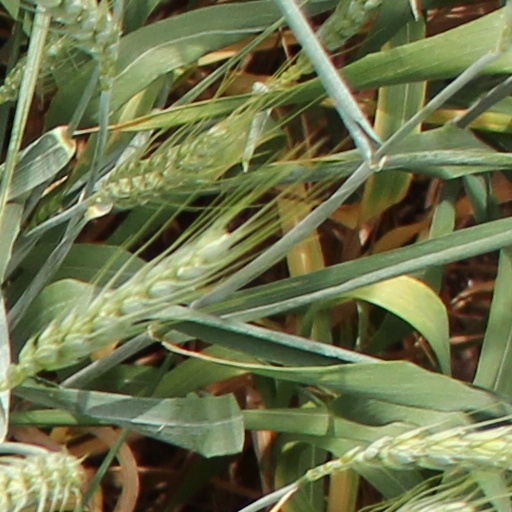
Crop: wheat